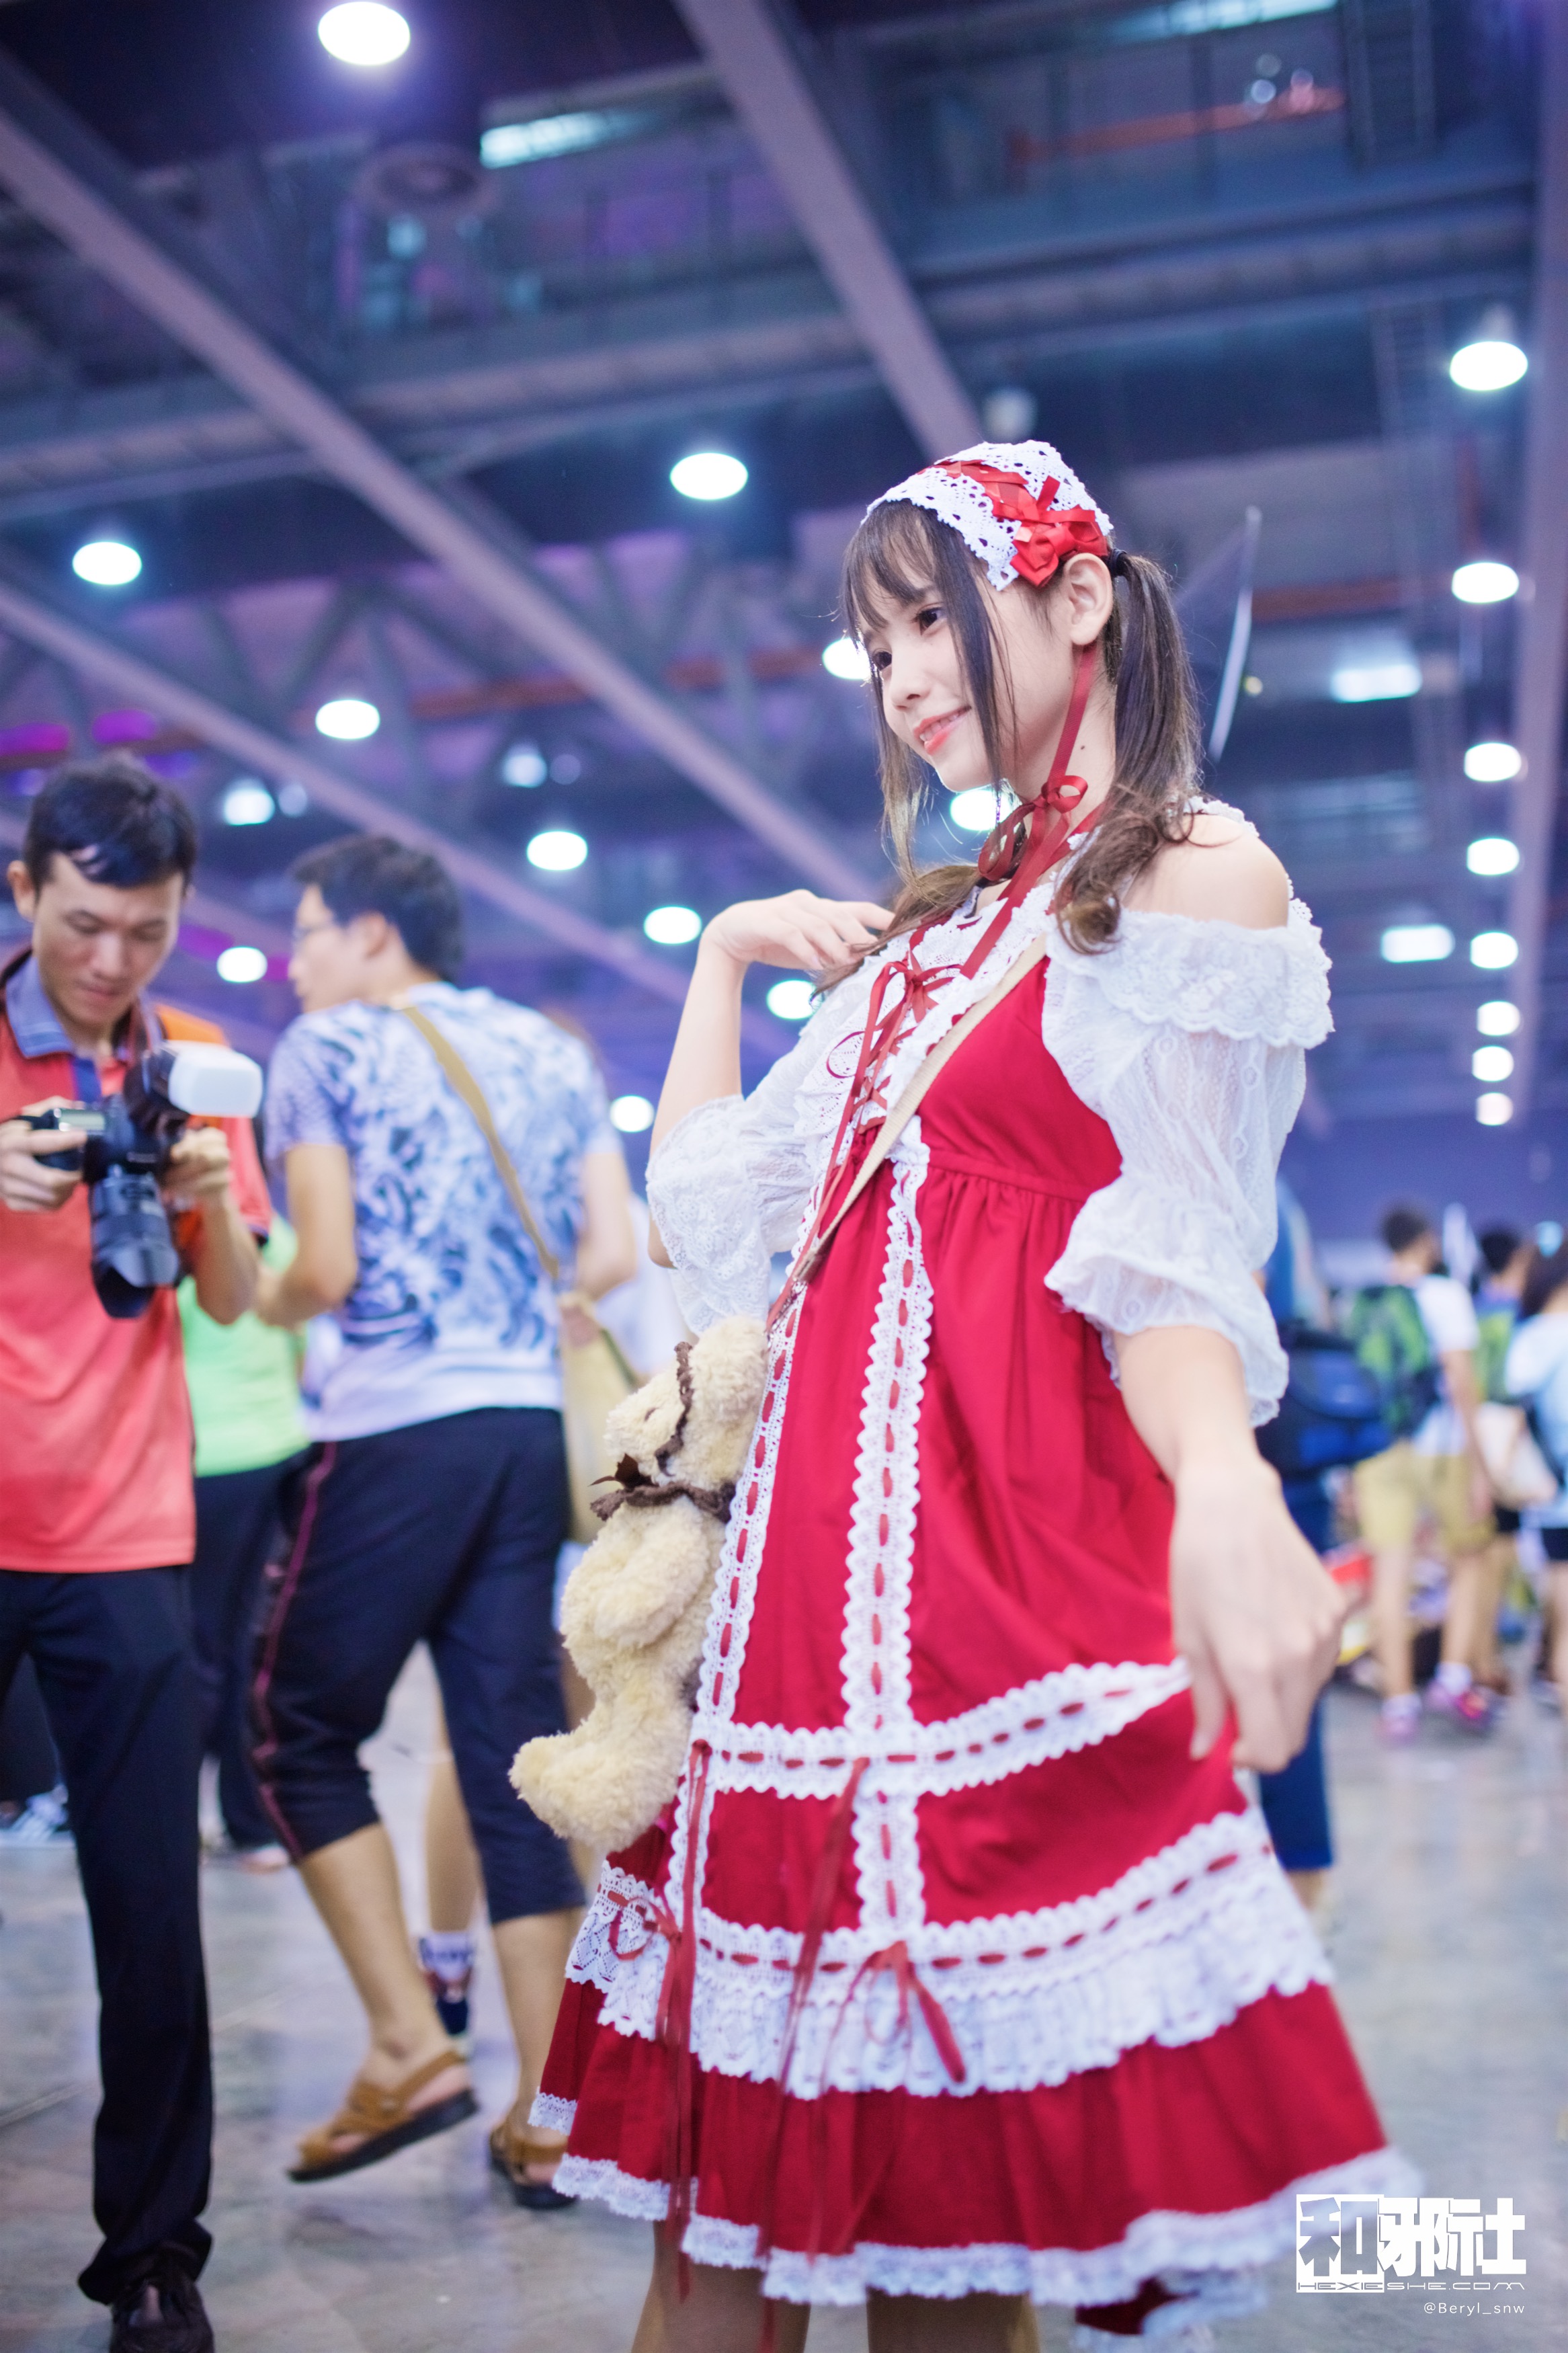
girl, cute, portrait, nikon, clothing, face, cosplay, girls, 50mm, japanese, costume, nikond800e, teenage, anime, comic, comiccon, ffacg, teenagegirl, musical theatre